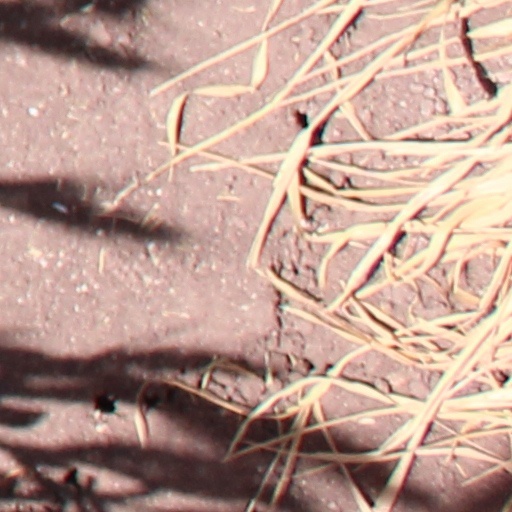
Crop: wheat